Runestones at Aspa

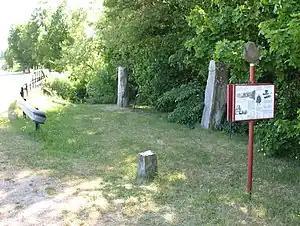
Sö Fv1948;289 and Sö 141 at Aspa bridge

The Runestones at Aspa are a set of four runestones located at Aspa, about six kilometers north of Runtuna, Södermanland, Sweden, where a road has passed a creek since prehistoric times. One of the stones, Sö Fv1948;289, is the oldest surviving native Scandinavian source that mentions the Kingdom of Sweden beside the runestones DR 344 and DR 216. Another stone, Sö 137, was apparently raised in memory of a Viking who had spent time in the west.